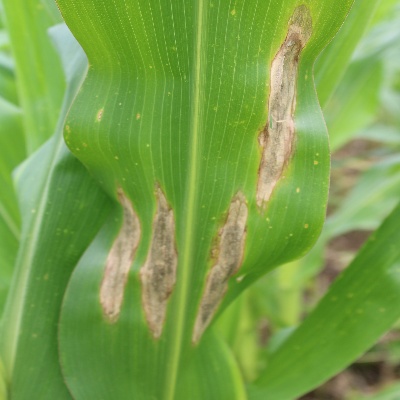
Crop: Maize
Condition: leaf blight